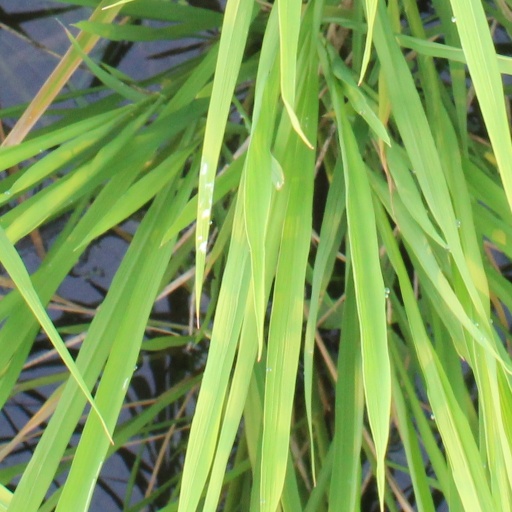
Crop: rice